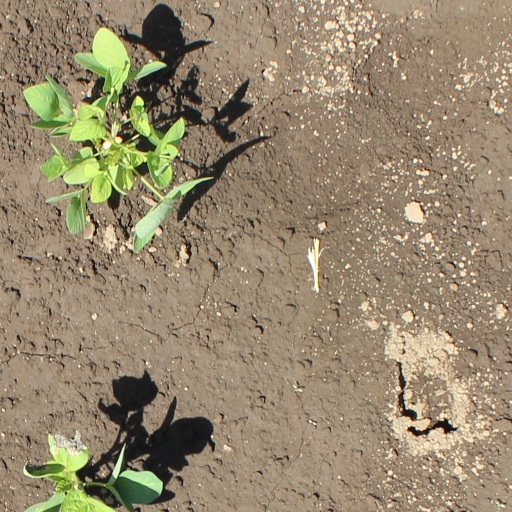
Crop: soybean